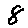
Label: 8